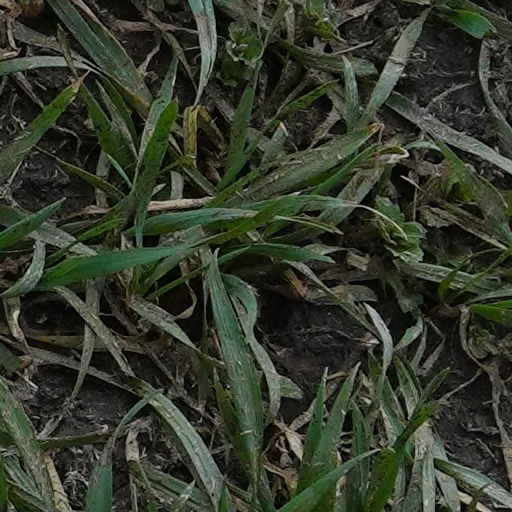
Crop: wheat